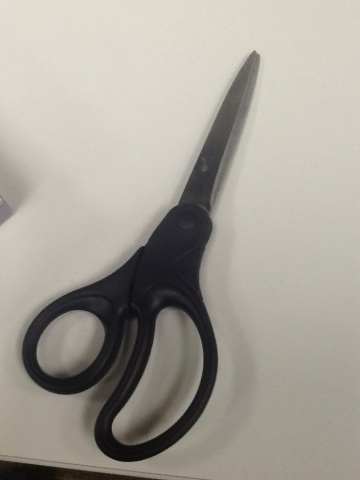Question: What is this?
Answer: scissors